Nakajima Aircraft Company

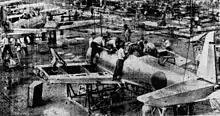
Assembly work at Nakajima-Handa

The Nakajima Aircraft company was Japan's first aircraft manufacturer, and was founded in 1918 by Chikuhei Nakajima, a naval engineer, and Seibei Kawanishi, a textile manufacturer, as . In 1919, the two founders split and Nakajima bought out Nihon Aircraft's factory with tacit help from the Imperial Japanese Army. The company was renamed Nakajima Aircraft Company in 1919.